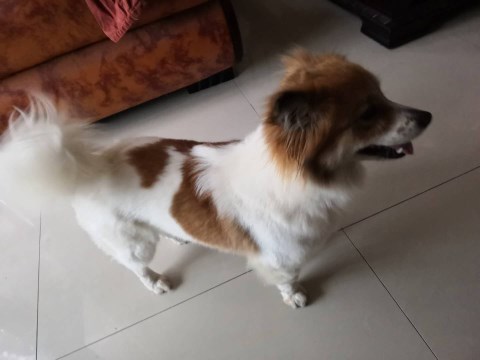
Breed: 806-n000129-papillon